Chad Basin

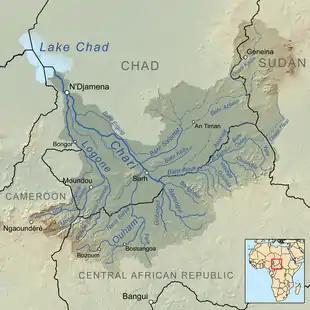
Chari River basin.

The Central African Republic (CAR) contains the sources of the rivers Chari and Logone, which flow north into the lake. The volume of water entering Chad annually from the CAR has decreased from about before the 1970s to during the 1980s. A further to of water annually flows from Cameroon into Chad via the Logone River. The Chari-Logone system accounts for about 95% of the water entering Lake Chad.